Lua Curtiss House I

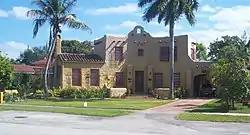

The Lua Curtiss House I (also known as The Alamo) is a historic home in Miami Springs, Florida. It is located at 85 Deer Run. On November 1, 1985, it was added to the U.S. National Register of Historic Places. It was a work of Curtiss & Bright.